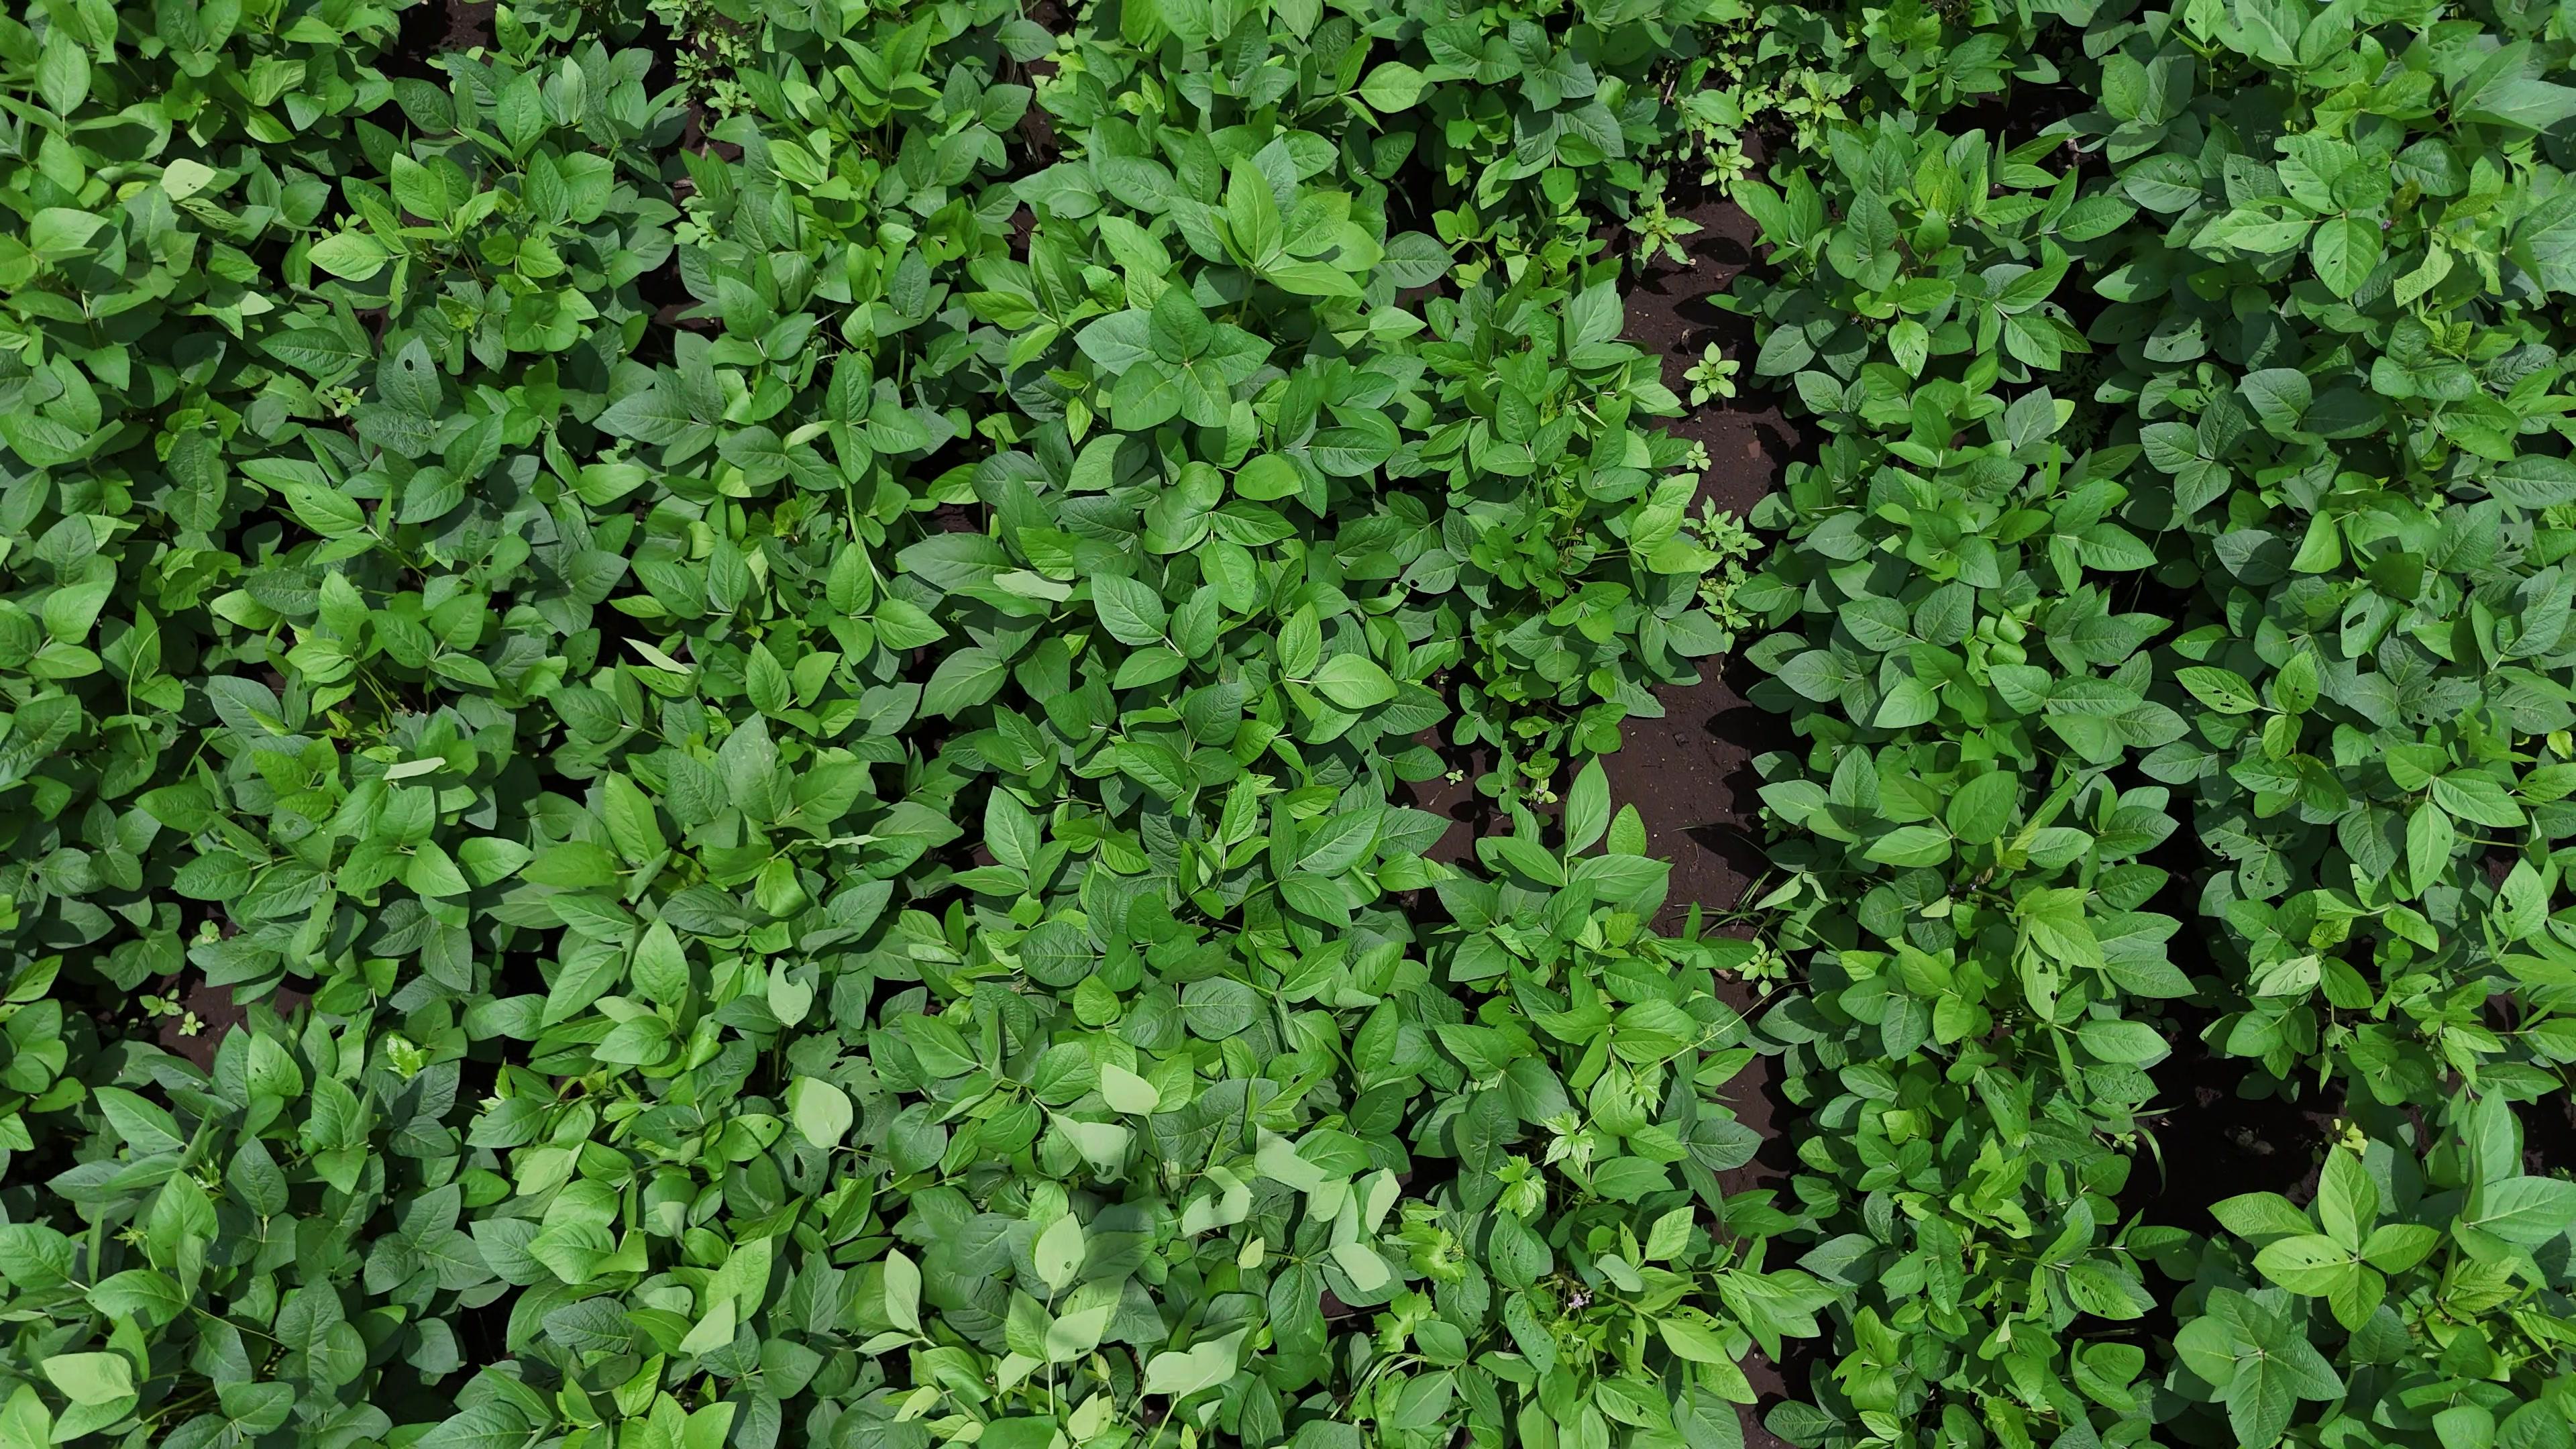
Label: Healthy